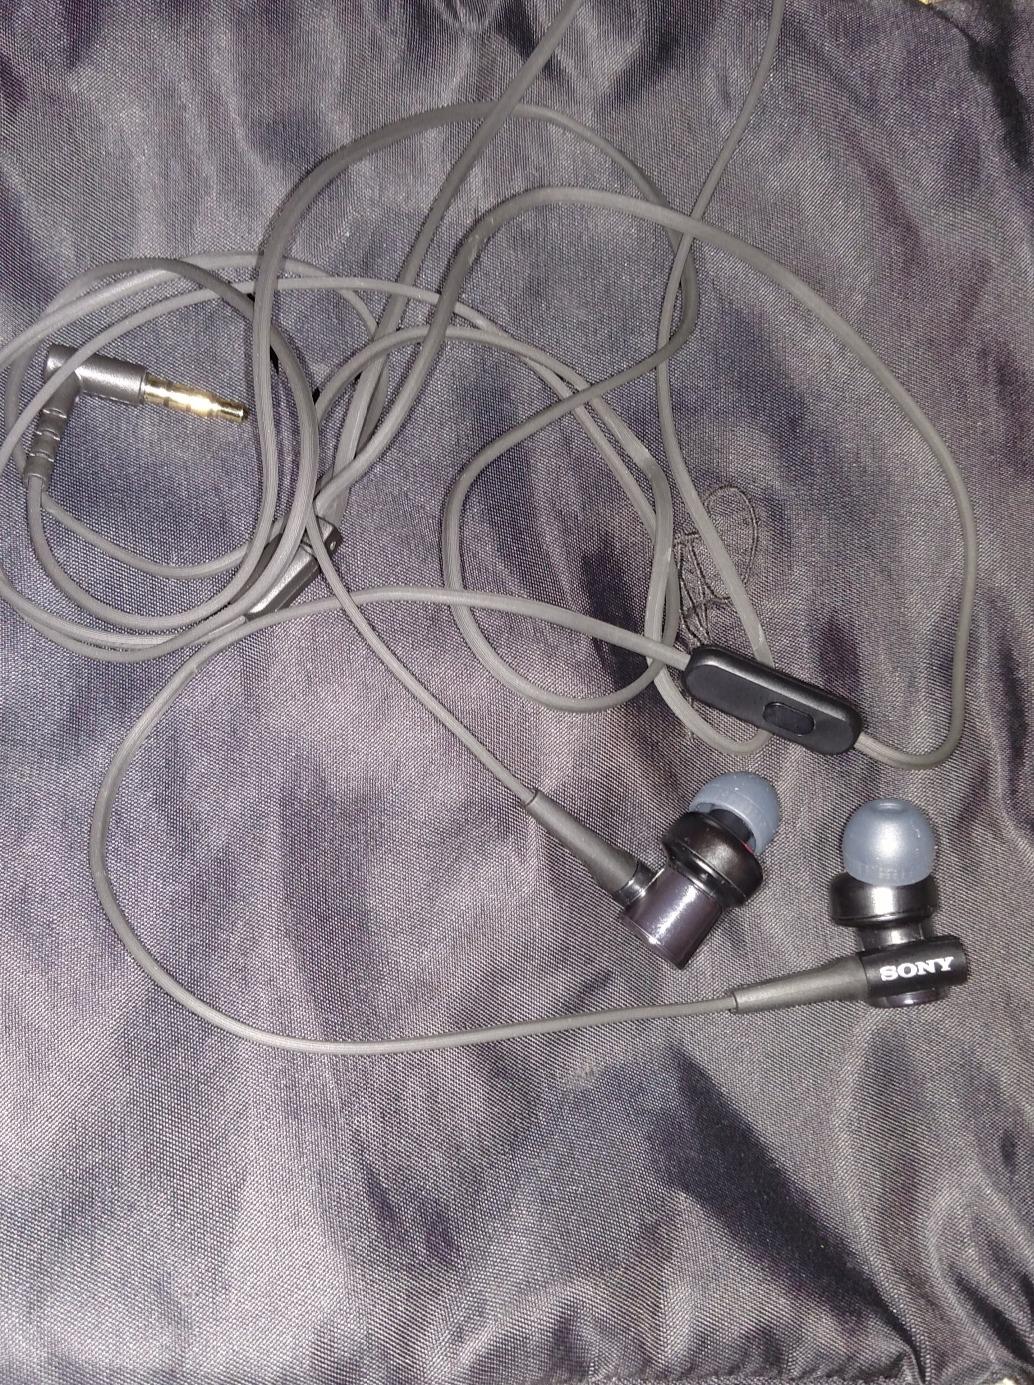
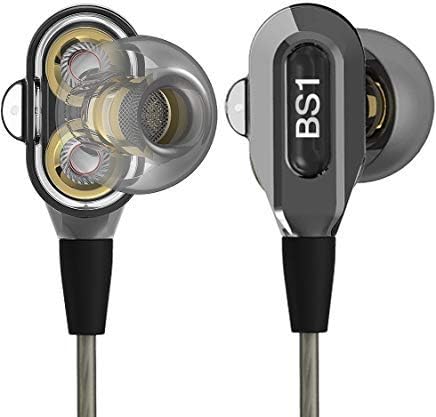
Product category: headphones
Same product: no